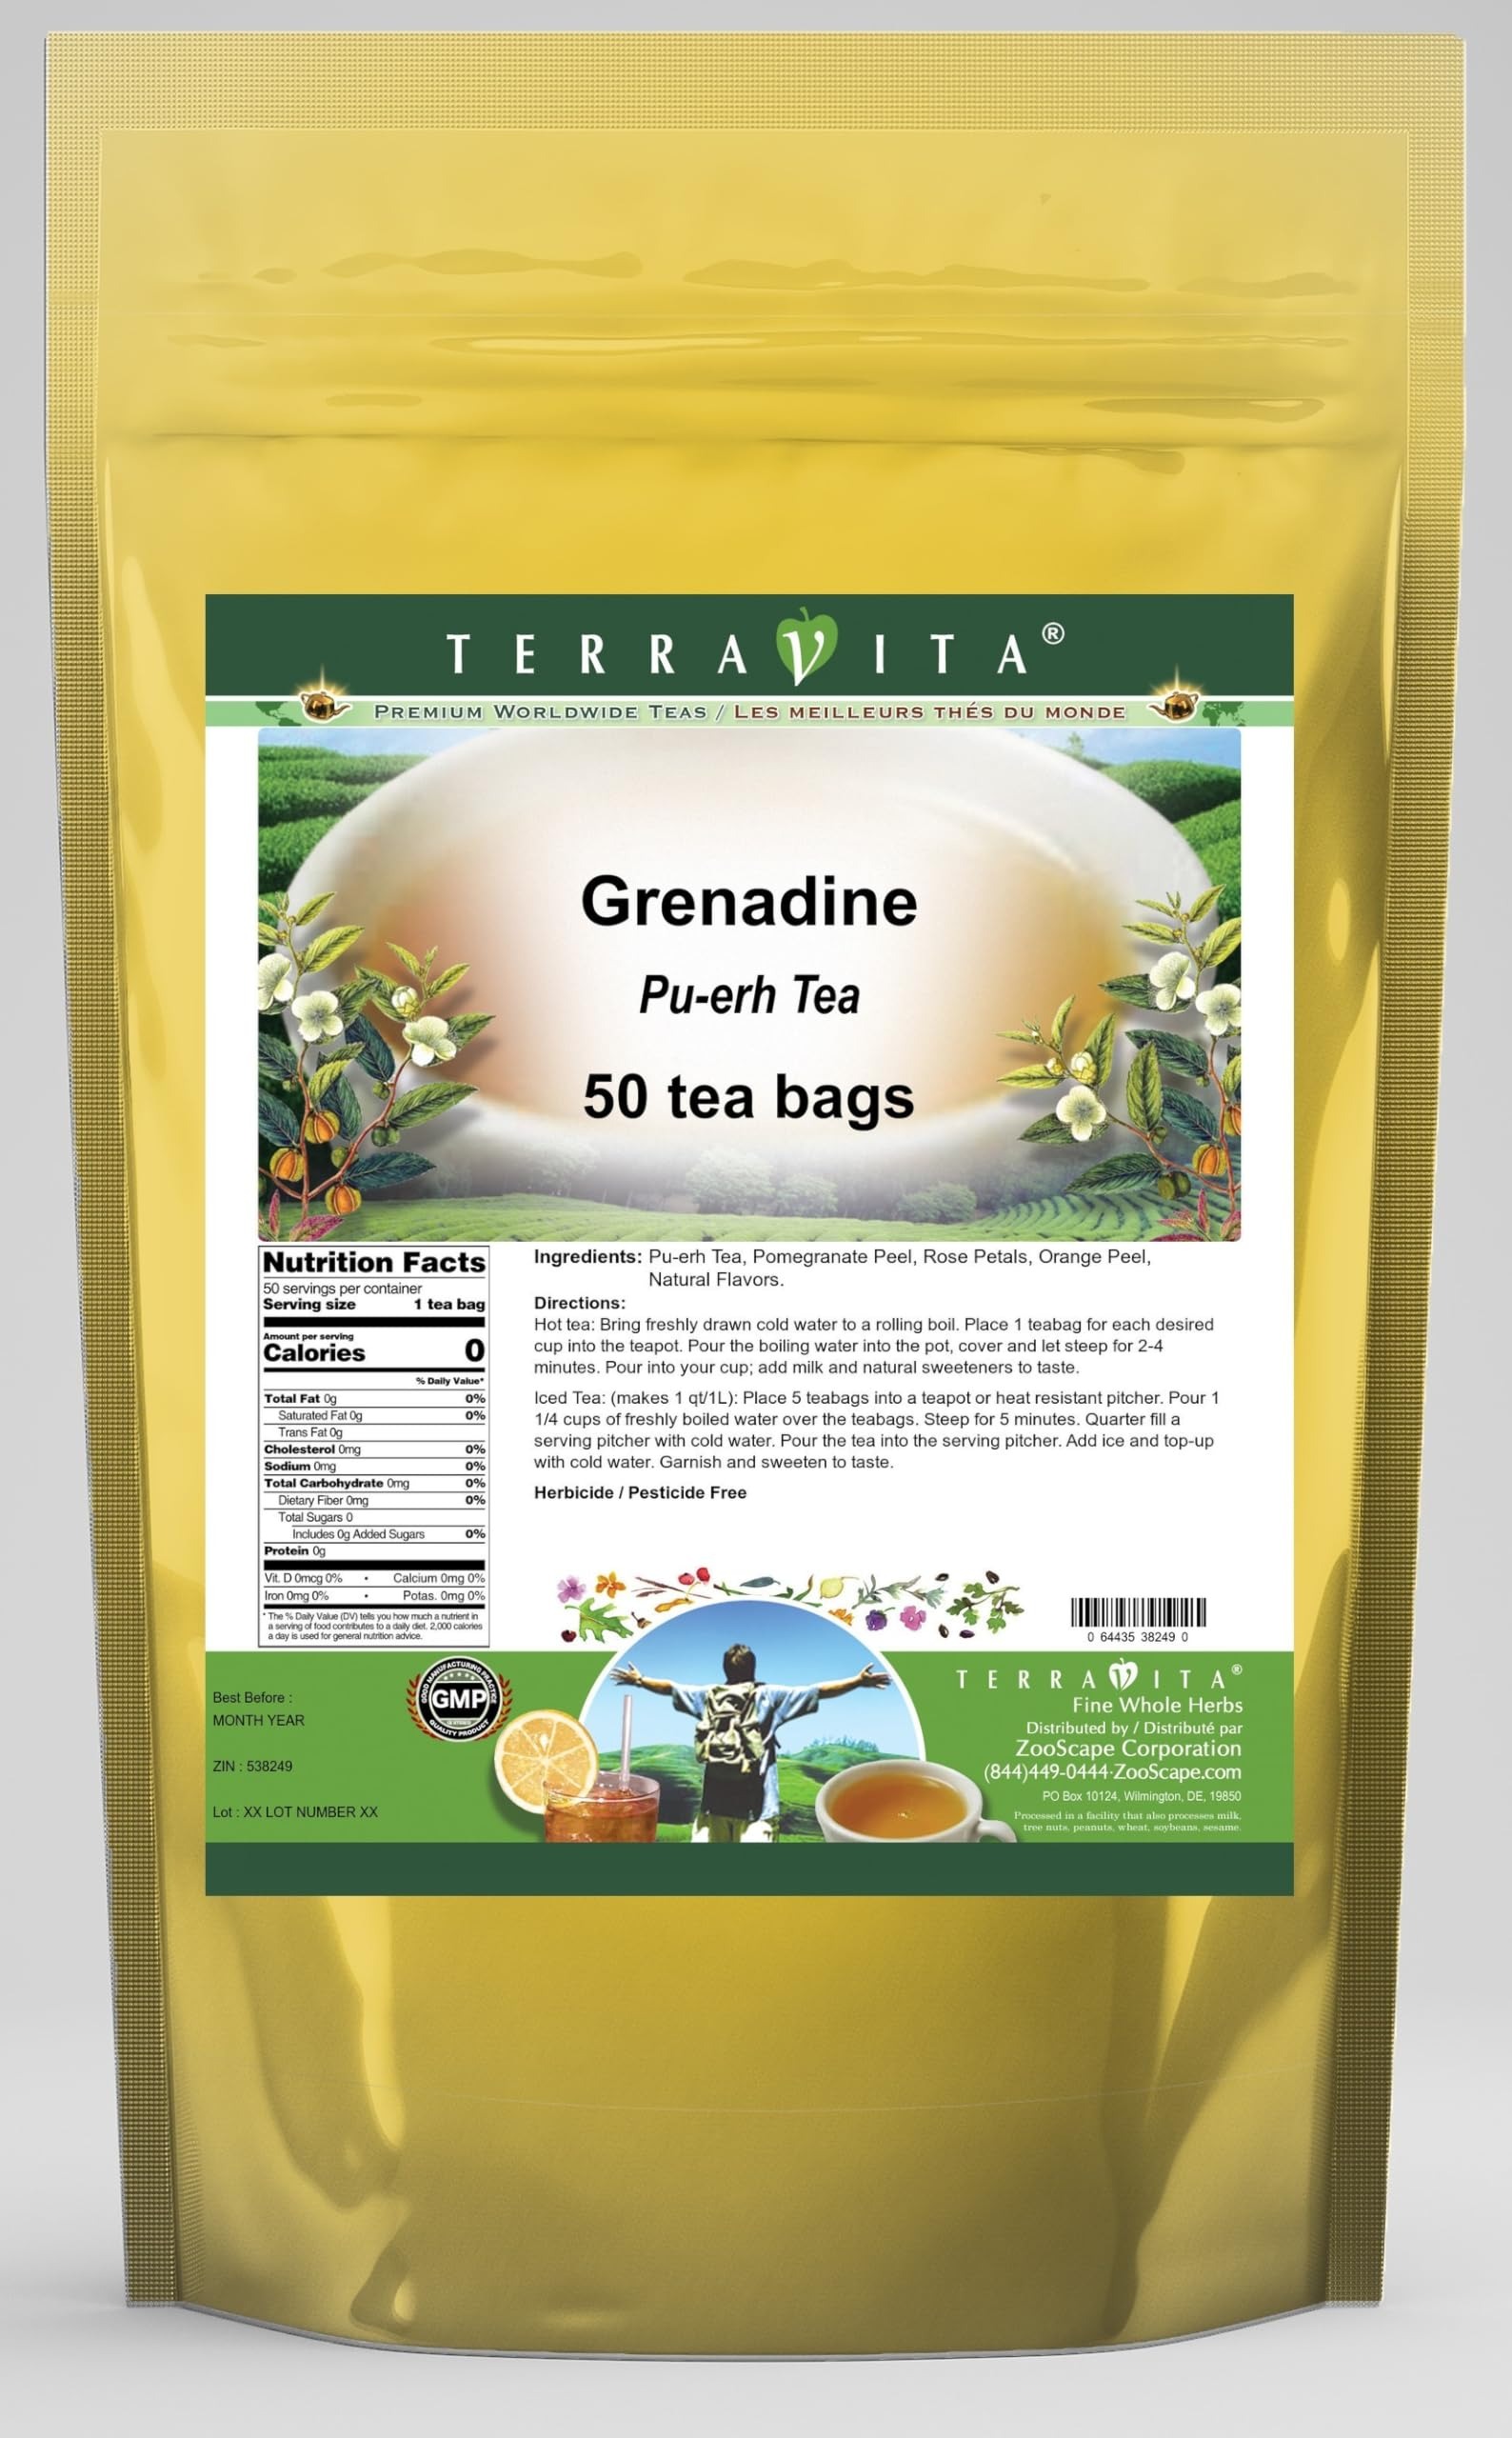
Item Name: Grenadine Pu-erh Tea (50 tea bags, ZIN: 538249) - 2 Pack
Bullet Point 1: Our Grenadine Pu-erh Tea is a terrific flavored Pu-erh tea with Pomegranate Peel, Rose Petals and Orange Peel that you can enjoy again and again! You will really enjoy the special Grenadine aroma and taste! - Ingredients: Pu-erh tea, Pomegranate Peel, Rose Petals, Orange Peel and Natural Grenadine Flavor.
Bullet Point 2: No fillers.
Bullet Point 3: Manufacturer: TerraVita
Bullet Point 4: Size: 50 tea bags
Bullet Point 5: Pu-erh Tea Bags - Packed in a convenient upright pouch!
Product Description: Our Grenadine Pu-erh Tea is a terrific flavored Pu-erh tea with Pomegranate Peel, Rose Petals and Orange Peel that you can enjoy again and again! You will really enjoy the special Grenadine aroma and taste! - Ingredients: Pu-erh tea, Pomegranate Peel, Rose Petals, Orange Peel and Natural Grenadine Flavor. - Hot tea brewing method: Bring freshly drawn cold water to a rolling boil. Place 1 teabag for each desired cup into the teapot. Pour the boiling water into the pot, cover and let steep for 2-4 minutes. Pour into your cup; add milk and natural sweeteners to taste. - Iced tea brewing method: (to make 1 liter/quart): Place 5 teabags into a teapot or heat resistant pitcher. Pour 1 1/4 cups of freshly boiled water over the teabags. Steep for 5 minutes. Quarter fill a serving pitcher with cold water. Pour the tea into the serving pitcher. Add ice and top-up with cold water. Garnish and sweeten to taste. - TerraVita is an exclusive line of premium-quality, natural source products that use only the finest, purest and most potent ingredients found around the world. TerraVita is hallmarked by the highest possible standards of purity, potency, stability and freshness. All of our products are prepared with the highest elements of quality control, from raw materials through the entire manufacturing process, up to and including the moment that the bottles or bags are sealed for freshness and shipped out to you. Our highest possible standards are certified by independent laboratories and backed by our personal guarantee. - TerraVita exists to meet and ensure your family's health and wellness without the harmful effects of chemicals and health products. We strive to make all of our products affordable and reliable and are constantly searching the market to maintain our affordability
Value: 100.0
Unit: Count

Price: 39.71